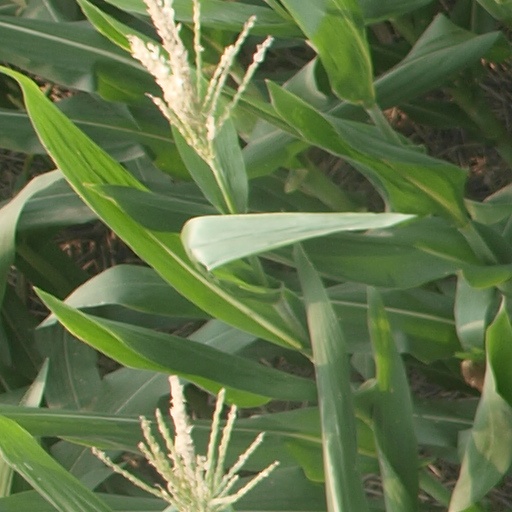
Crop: maize; corn